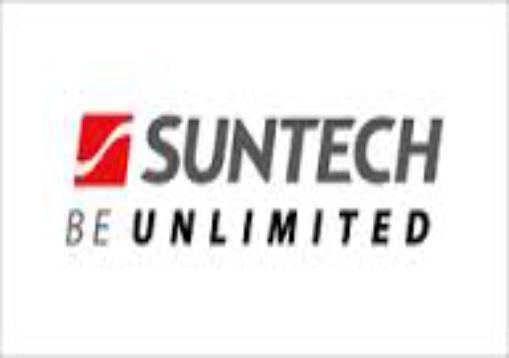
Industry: Necessities